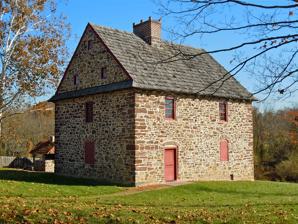
Building: Henry Antes House
Country: United States of America
Year built: 1736
Historic house in Pennsylvania, United States United States historic place Henry Antes House U.S. National Register of Historic Places U.S. National Historic Landmark Antes House, November 2011 Show map of Pennsylvania Show map of the United States Location 318 Colonial Road, Perkiomenville , Upper Frederick Township, Pennsylvania Coordinates 40°17′32″N 75°32′26″W / 40.29222°N 75.54056°W / 40.29222; -75.54056 Area 1.3 acres (0.53 ha) Built 1736 Architectural style Colonial NRHP reference No. 75001657 Significant dates Added to NRHP May 12, 1975 Designated NHL April 27, 1992 The Henry Antes House is a historic house museum in Upper Frederick Township Montgomery County , Pennsylvania .  Built in 1736 by Henry Antes , it is a particularly high-quality example of a Moravian settlement house, with intact original interior finishes.  It was designated a National Historic Landmark in 1992, and is now operated as a museum by Goschenhoppen Historians, a local preservation group. Description The Henry Antes House stands in a rural setting, roughly midway between Pottstown and Perkiomenville on the south side of Colonial Road a short way east of its crossing of Swamp Creek.  It is a two-story structure, built out of local rubblestone and covered by a gabled roof.  It is two bays wide and one deep, with the entrance in the leftmost bay of the front facade. Ground-floor openings for doors and windows are topped by segmented-arch stone headers, while those on the second floor are butted against the eaves on the long sides and topped by arches on the short sides.  Small windows in the gable ends also have arched tops.  The roof is made of wooden shingles. History The house was designed and built by Henry Antes in 1736. It stands today as an example of Moravian settlement houses, in particular of a German three-room plan house. The house is unusual because so much of its original interior finish, including ceilings and board partition walls, have survived. Henry Antes, while largely unknown now, was an important regional religious and political figure of the 18th century, and one of the region's best-known master builders. In the American Revolutionary War , the house served as headquarters for General George Washington , September 23 to 26, 1777, during the Philadelphia Campaign . Henry's son, Colonel Philip Frederick Antes (1730–1801), was an officer in the 6th Philadelphia Militia. Dutch door on the northeast side of the house It is now owned by the Goschenhoppen Historians, who restored the house and operate it as a museum, offering tours by appointment. See also List of Washington's Headquarters during the Revolutionary War List of National Historic Landmarks in Pennsylvania National Register of Historic Places listings in Montgomery County, Pennsylvania References